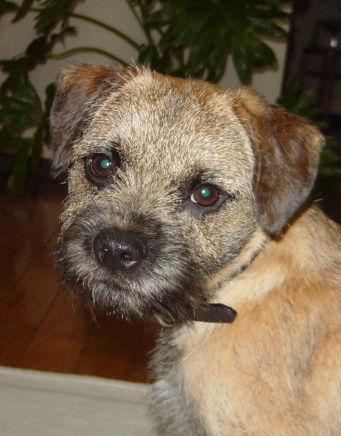
Border_terrier